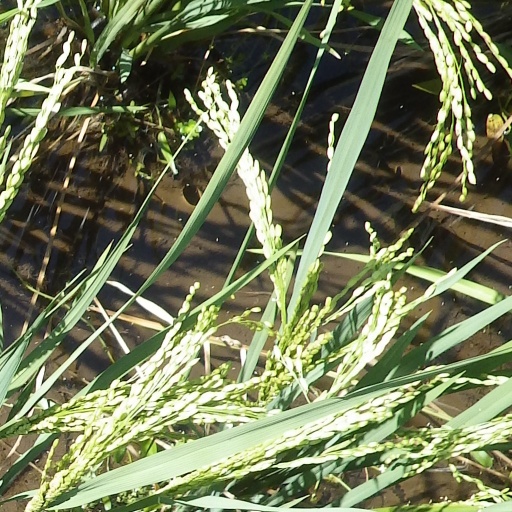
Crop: rice